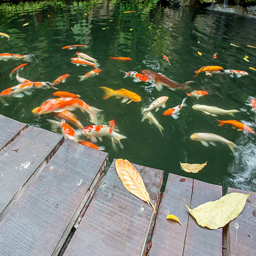
leaves on the bridge and koi fish